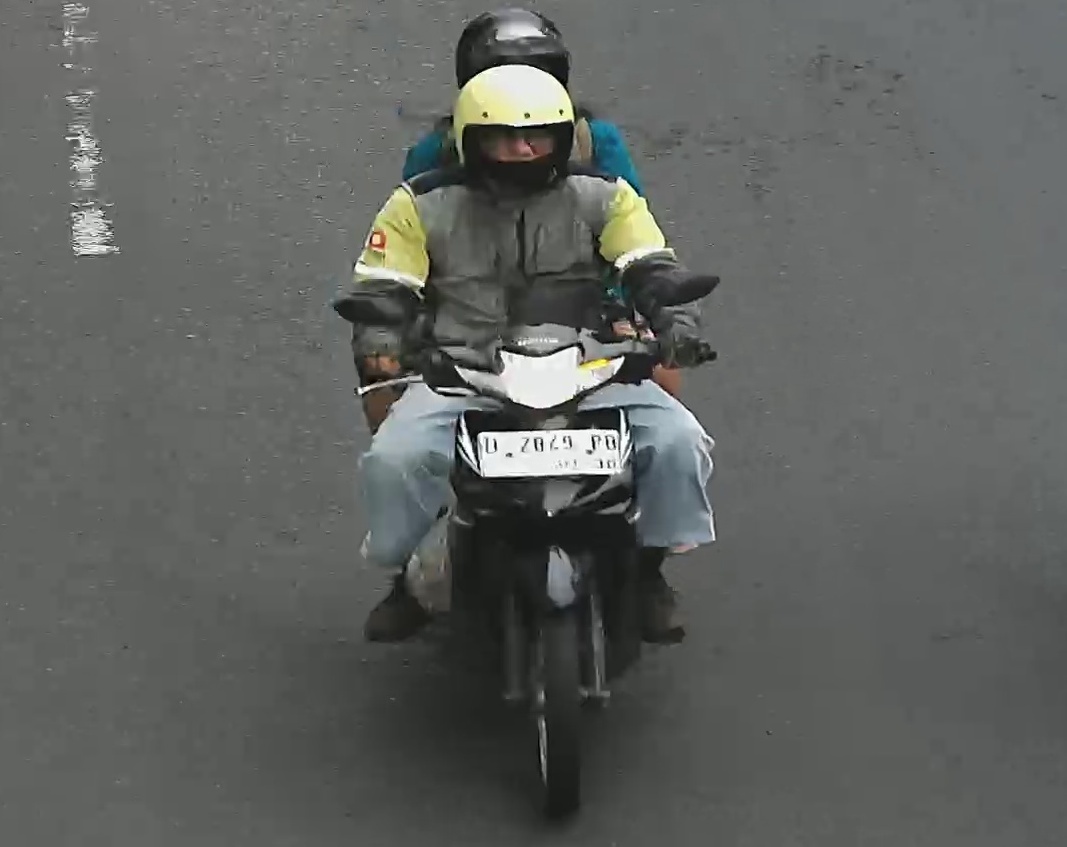
person-with-helmet: 2
person-without-helmet: 0